Hōzōmon

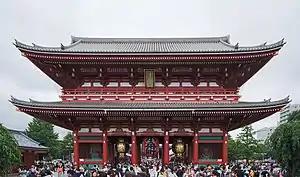
The south face of the hōzōmon

The is the inner of two large entrance gates that ultimately leads to the Sensō-ji (the outer being the Kaminarimon) in Asakusa, Tokyo. A two-story gate ("nijūmon"), the Hōzōmon's second story houses many of the Sensō-ji's treasures. The first story houses two statues, three lanterns and two large sandals. It stands tall, wide, and deep.